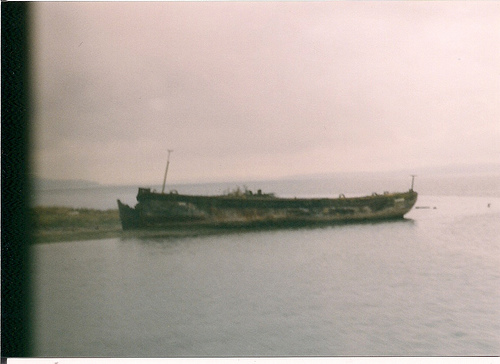
A boat traveling across water near a shore.

an old boat on a body of water

The long, old boat is in the ocean.

A boat that is sitting in the water.